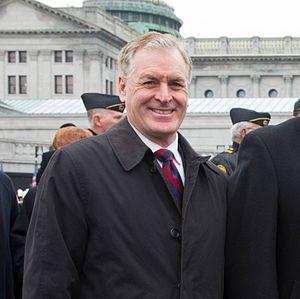
Mark Stephen Schweiker est un homme politique américain républicain. Il a été gouverneur de l'État de Pennsylvanie entre 2001 et 2003. Il avait été auparavant nommé lieutenant-gouverneur en 1994.